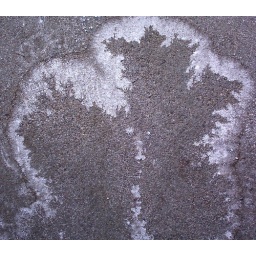
Someone spilled water on the salty pavement out in front of my office, and the pattern caught my eye.